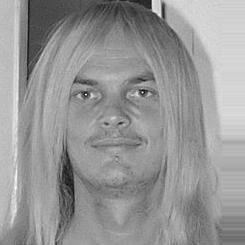
Age: 27